Roman Catholic Archdiocese of Mohilev

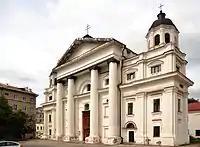
Church of Saint Stanislaus, Mogilev

The Archdiocese of Mohilev (or Mogilev or Mahilyow) was a territorial Latin Church ecclesiastical jurisdiction of the Catholic Church, covering the greater part of the territory of the Tsarist Russian Empire (from St Petersburg to Vladivostock). The Cathedral was the Church of the Assumption of the Virgin and St. Stanislav in Mohilev, the co-cathedral was the Cathedral of the Assumption of the Blessed Virgin Mary in Saint Petersburg. Its effective see was the imperial capital city Saint Petersburg.